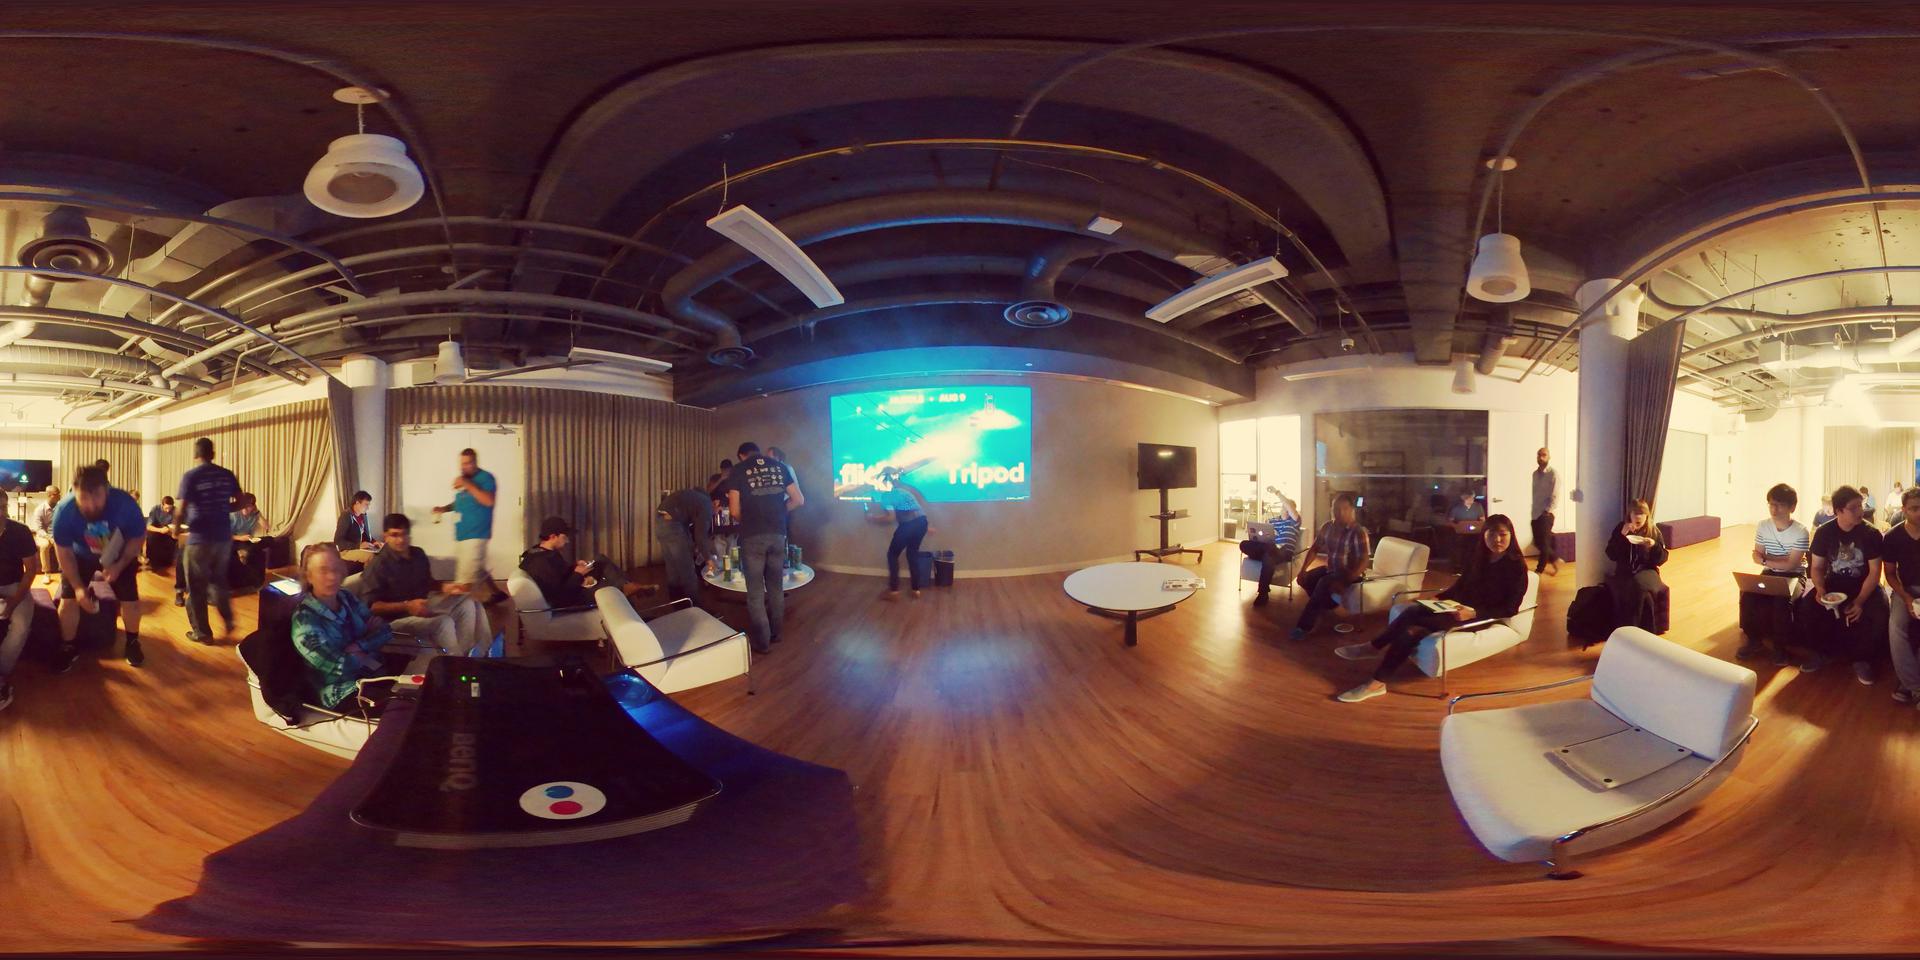
Referred object: the round white coffee table

Referred object: the bright blue projection screen